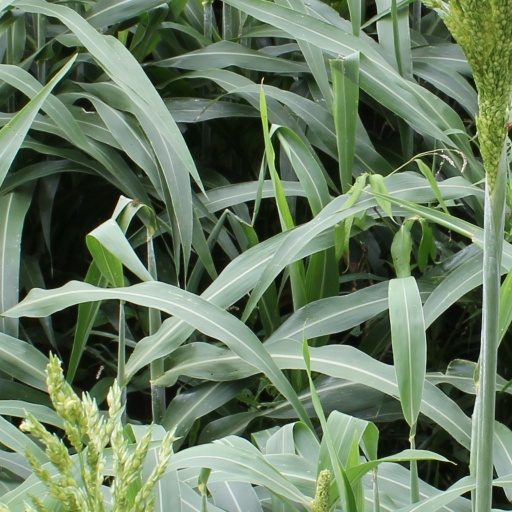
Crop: sorghum